Arahura Deed

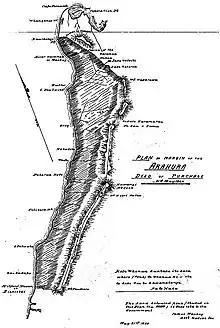
Detail of the map, which includes nearly all of the West Coast north of Milford Sound (Piopiotahi)

The signed document provided for the chiefs to give up their people's customary title on of whenua (land) in return for £300 (about 1d per 100 acres) with 6,724 acres reserved for the people of the iwi, another 3,500 for "religious, social and moral purposes", 2,000 acres for later sale to cover surveying costs and 472 acres allocated to Ngāti Apa. It also allowed Kāi Tahu to buy back land between the river and Tūhua mountain at 10s. per acre (12,000 times as expensive as the acres sold to the government). In 1991 the Waitangi Tribunal found that, "In offering to pay no more than a nominal price for land which had the potential for a very early substantial rise in value, the tribunal concluded that the Crown failed to act with the degree of good faith required of one Treaty partner to the other."